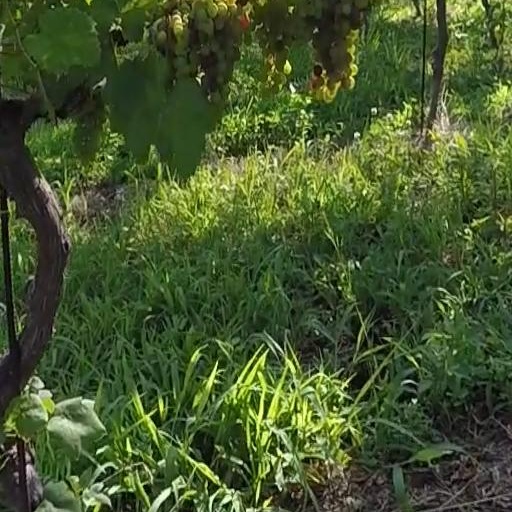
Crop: grape